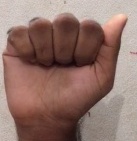
ASL sign: A